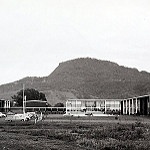
Scene: Outdoor